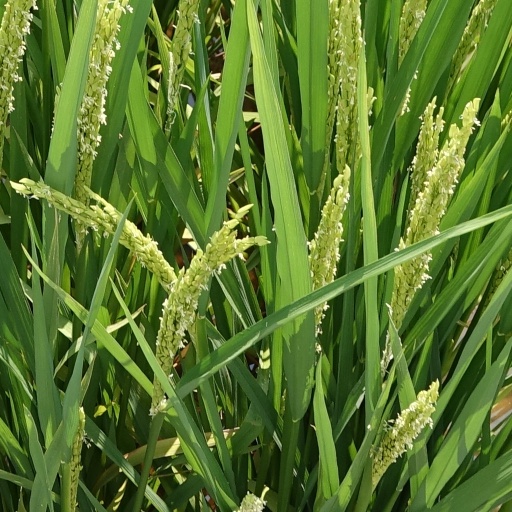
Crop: rice